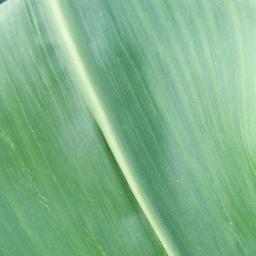
Label: Corn_(Maize)___Healthy